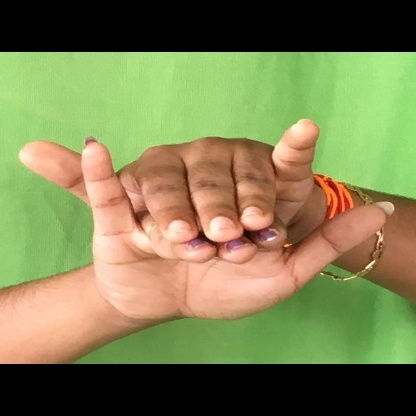
Mudra: Varaha